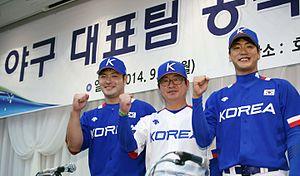
Descente Ltd. est un fabricant japonais de vêtements de sport et d'accessoires; la société a été créée en 1935, par Takeo Ishimoto à Osaka sous le nom d'"Ishimoto Shoten". Le logo de l'entreprise, qui a plus de 50 ans, représente les trois techniques de base du ski - descente, schuss et dérapage. Descente est propriétaire d'un portefeuille de 16 marques sous licence, dont Descente, Shiseist, Arena, Marmottes et Srixon.